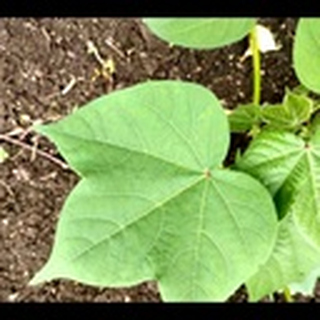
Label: healthy_cotton